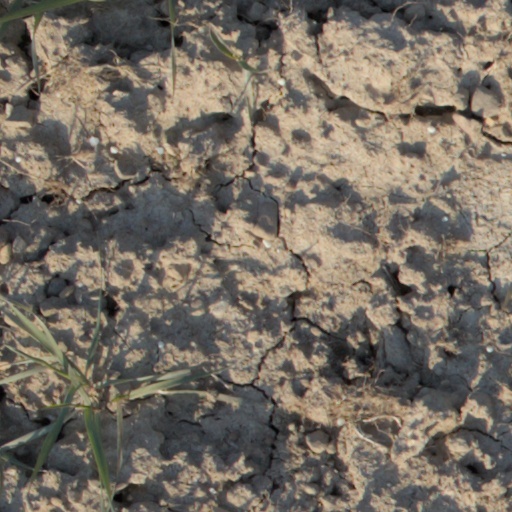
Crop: wheat